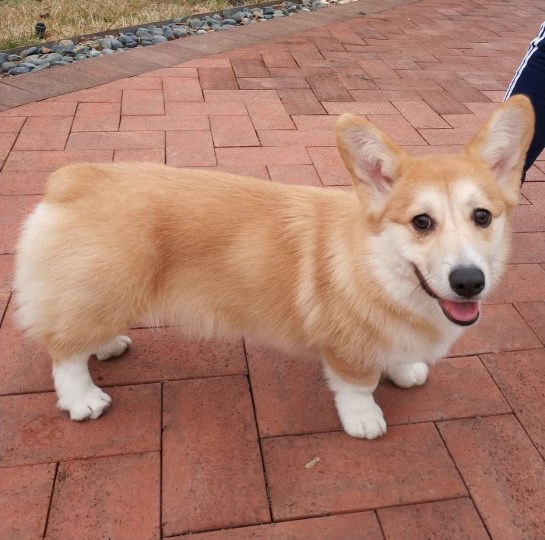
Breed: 2909-n000116-Cardigan